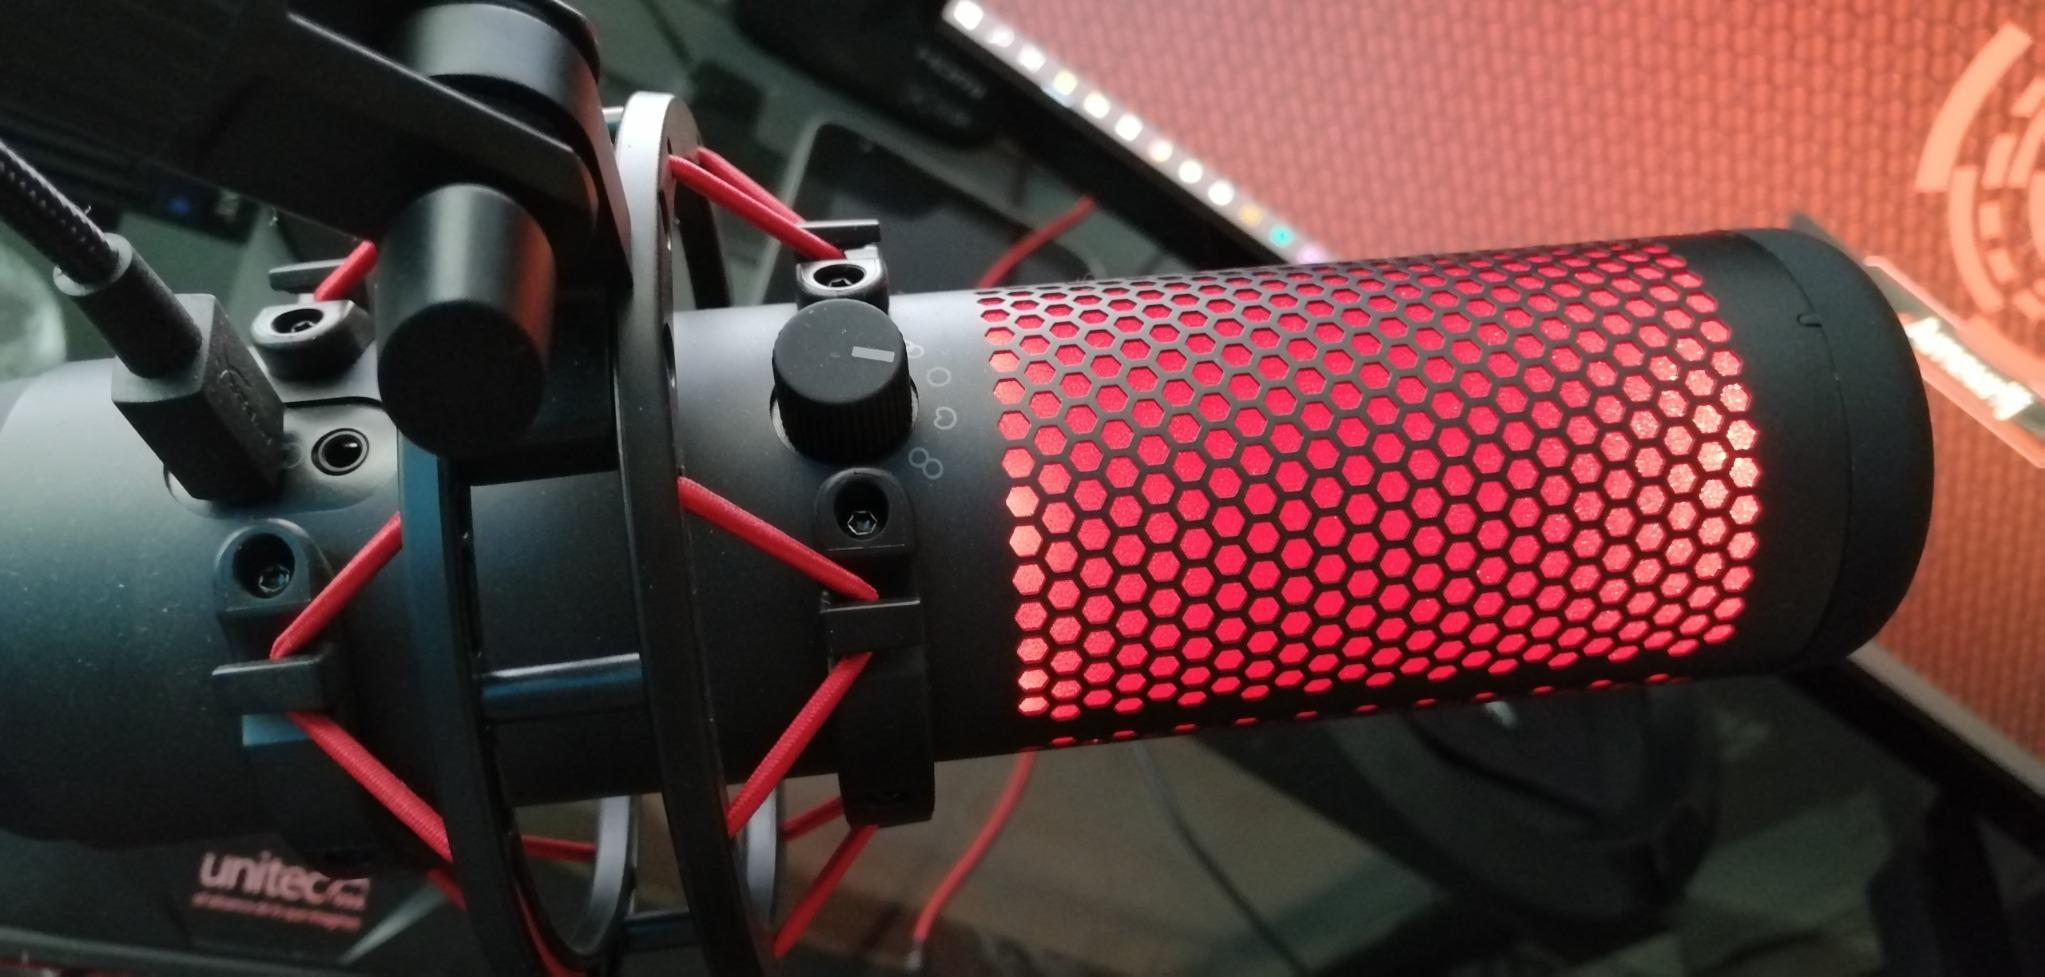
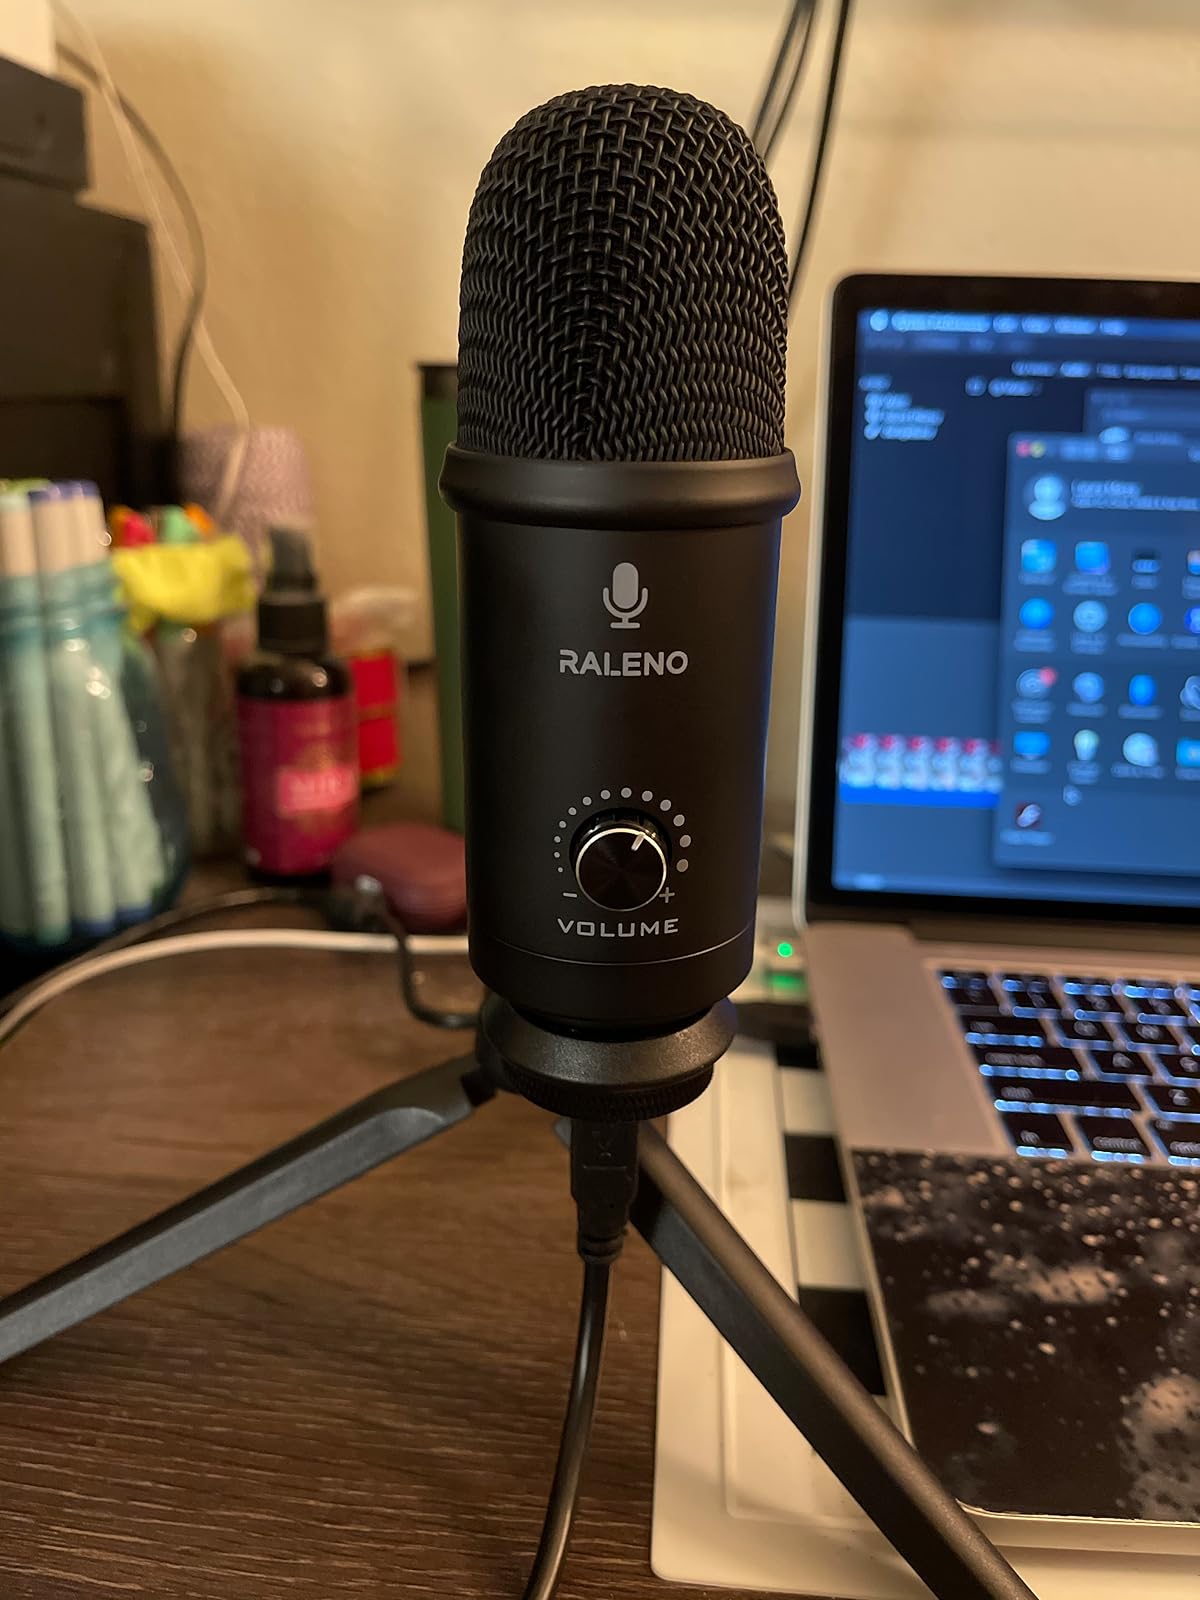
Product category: microphone
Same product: no